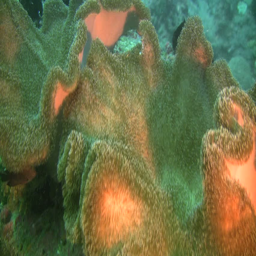
coral reef outside the island